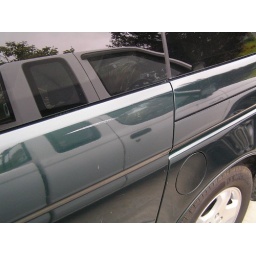
Picture of damage caused by person that hit the van while Lauren was driving